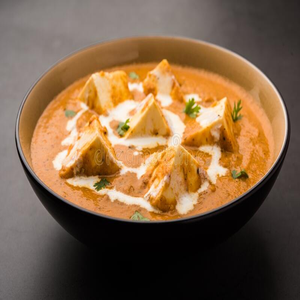
Dish: paneer